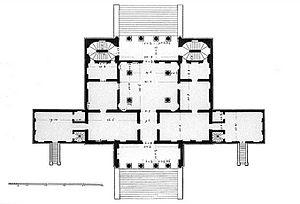
La villa Cornaro est une villa veneta d'Andrea Palladio sise à Piombino Dese, dans la province de Padoue et la région Vénétie, en Italie.